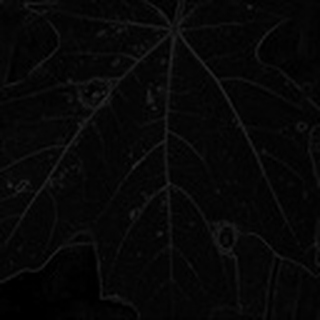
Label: cotton_target_spot